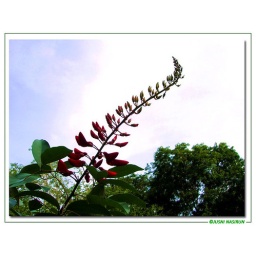
This unique flower was spotted in front of the Server's room.